County Kerry

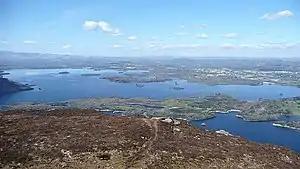
Lakes of Killarney

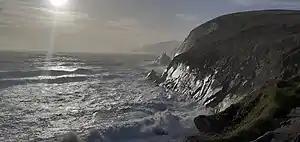
Cliffs on the Dingle Peninsula

Kerry, with its mountains, lakes and nearly 1,000 kilometres of Atlantic coastline is among the most scenic areas in Ireland and is among the most significant tourist destinations in Ireland. Killarney is the centre of the tourism industry, which is a significant element of the economy in Kerry. The Kerry Way, Dingle Way and Beara Way are walking routes in the county. The Ring of Kerry on the Iveragh Peninsula is a popular route for tourists and cyclists. The pedestrian version is the scenic Kerry Way which follows ancient paths generally higher than that adopted by the Ring of Kerry.